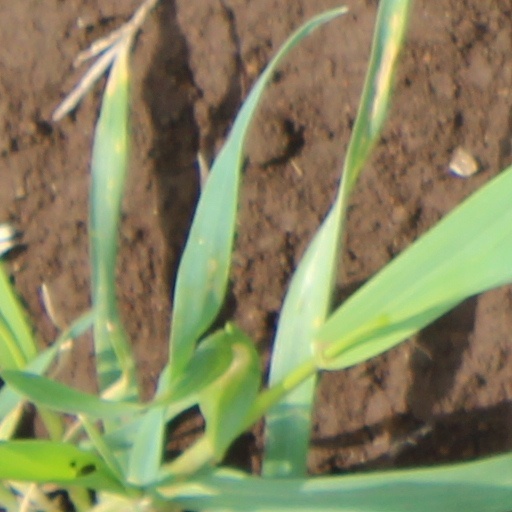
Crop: wheat